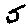
Label: 5